Galloway Hills

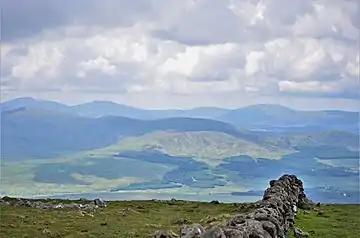
Portions of the Rhinns of Kells and Range of the Awful Hand from Cairnsmore of Carsphairn.

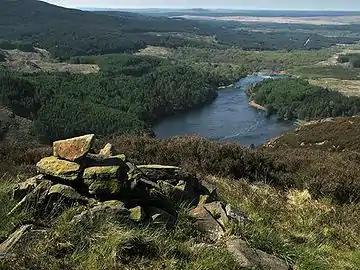
Looking south west from Buchan Hill down Loch Trool.

The location of Galloway has been described as follows, "Galloway is contained by sea to the west (North Channel) and south (Solway Firth), the "Galloway Hills" to the north, and the River Nith to the east". So if we were to say "The hills of Galloway" we would be including all the hills within this area; but as the first sentence implies, the "Galloway Hills" is usually taken to mean a collection of ranges which lie mainly south of Loch Doon and which are not constrained by political boundaries. The boundary between Dumfries and Galloway Region and Ayrshire runs west to east over Kirriereoch hill, drops south of Mullwharchar to the shores of Loch Enoch, before heading northwards up the east shore of Loch Doon, and so runs more or less through what might well be considered the heart of the Galloway hills – around Loch Enoch.